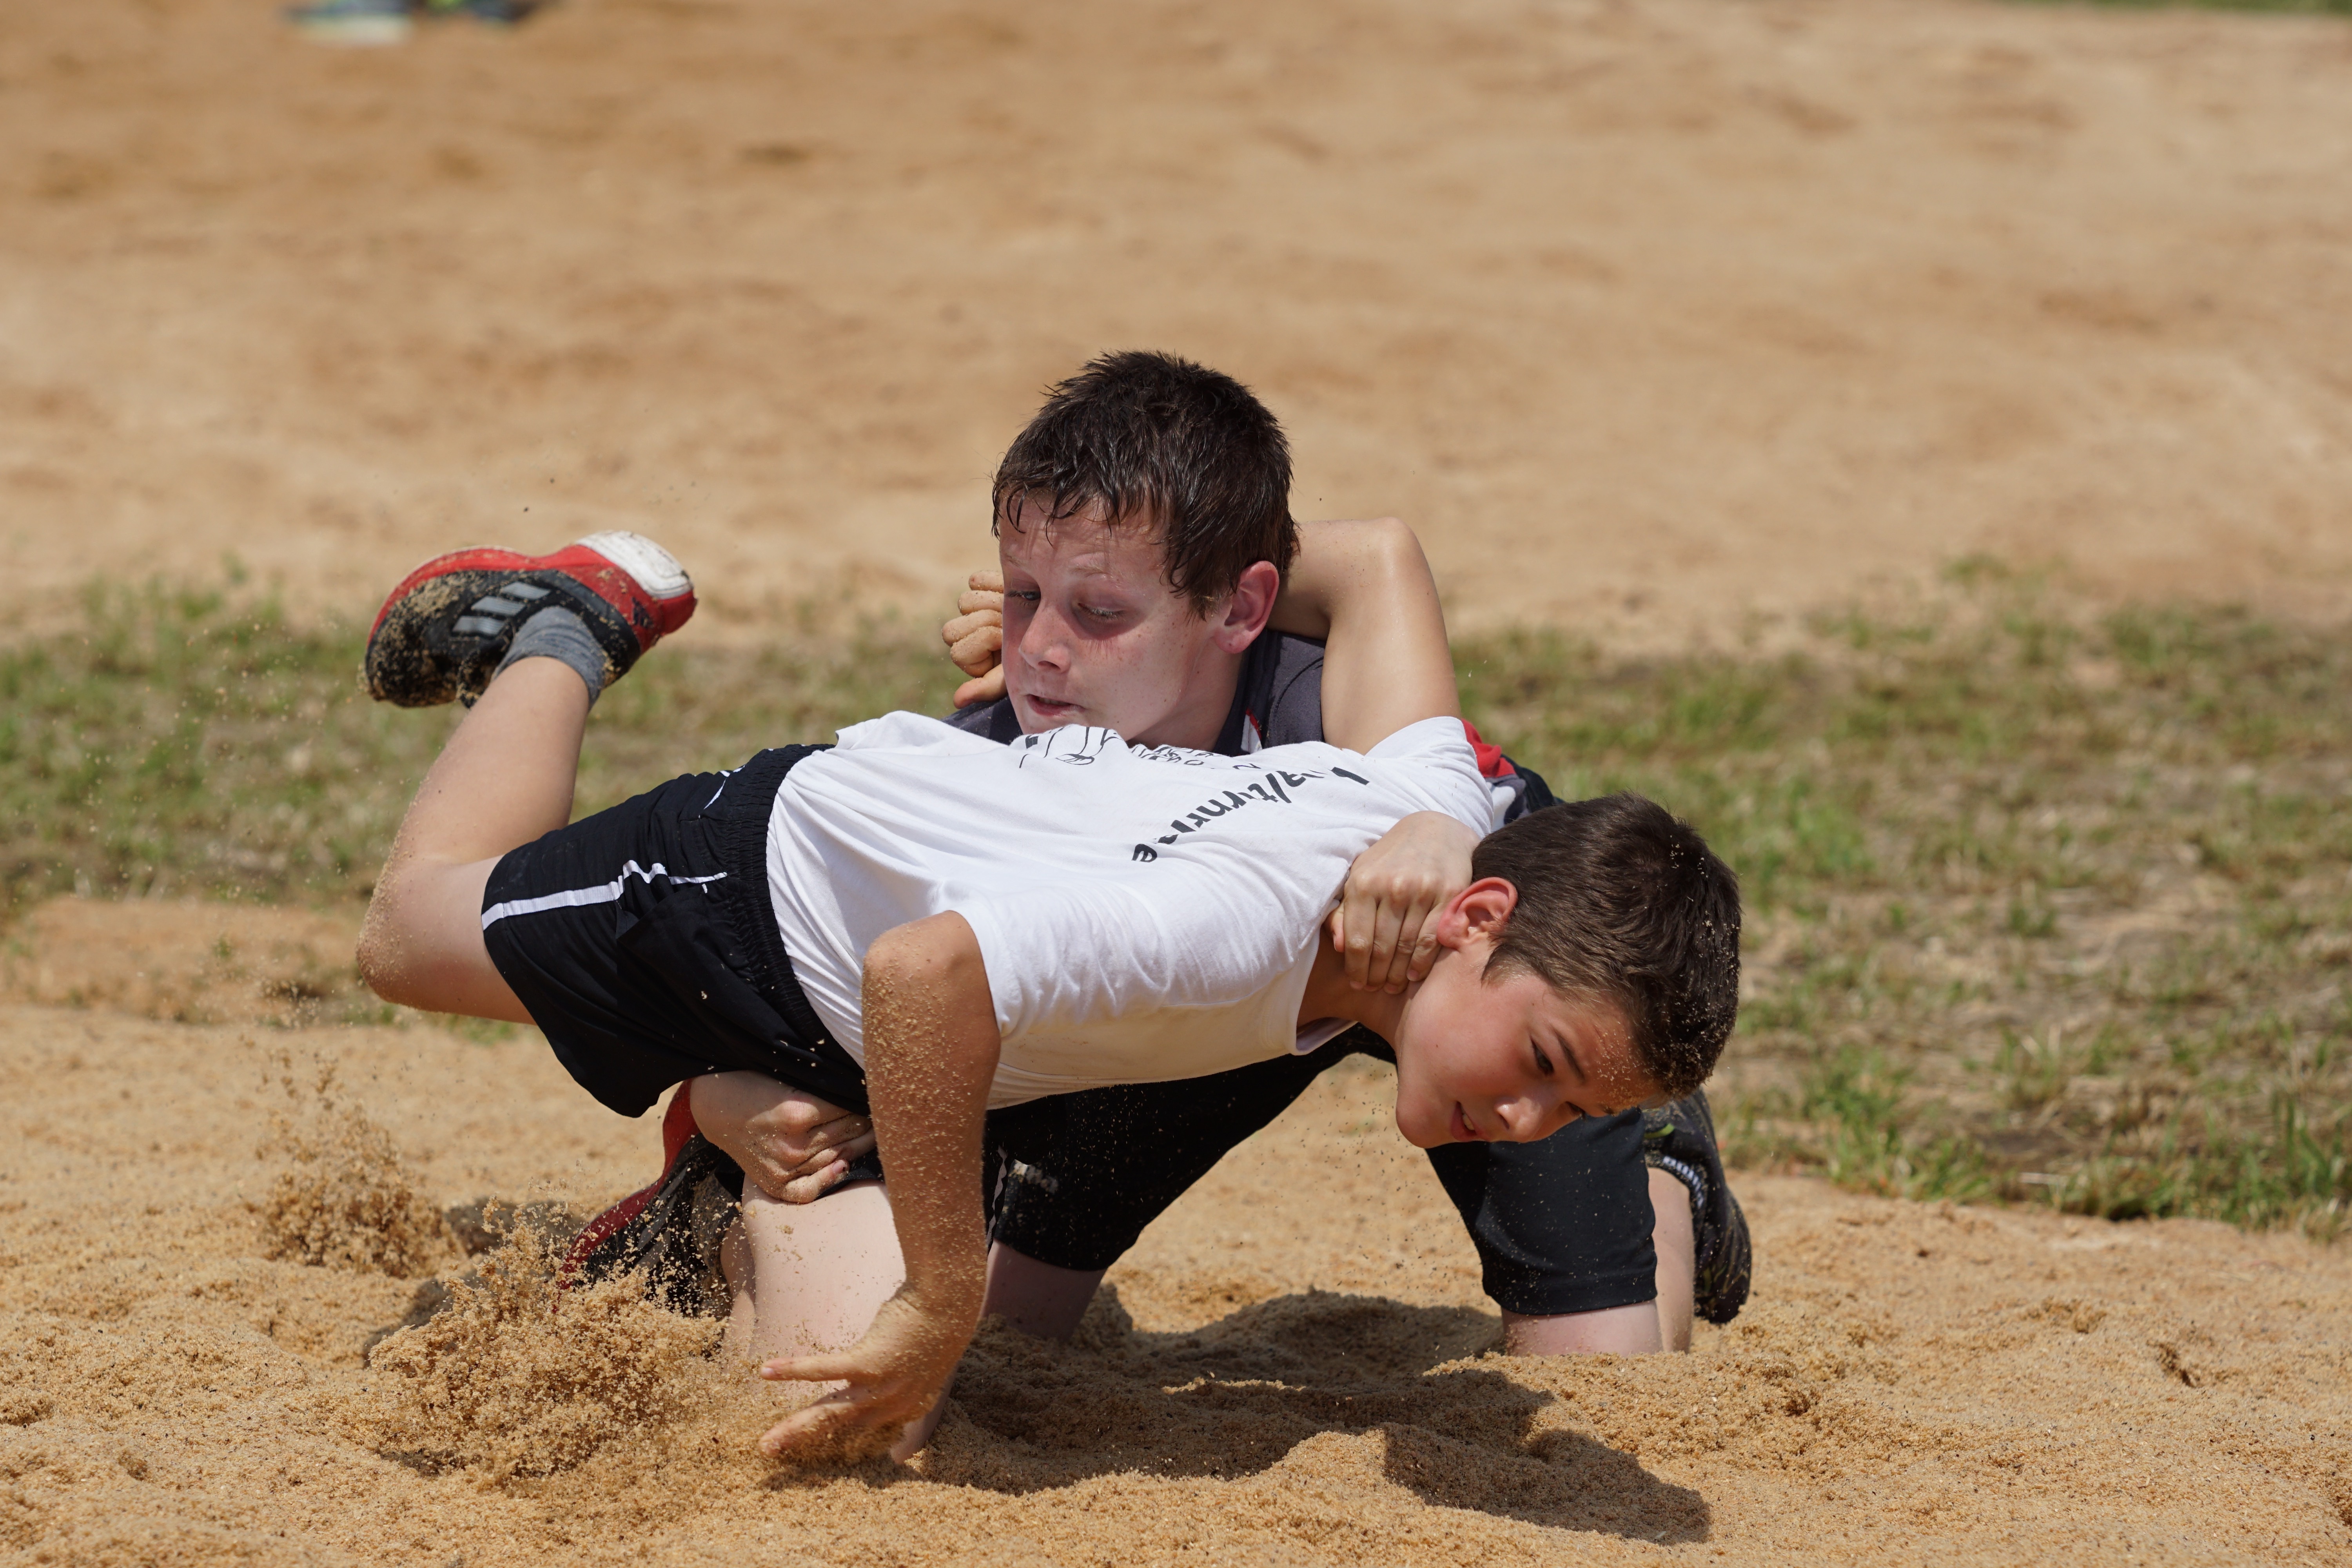
sand, people, mud, soccer, child, swing, competition, sports, guys, wrestle, sawdust, rugby football, rugby union